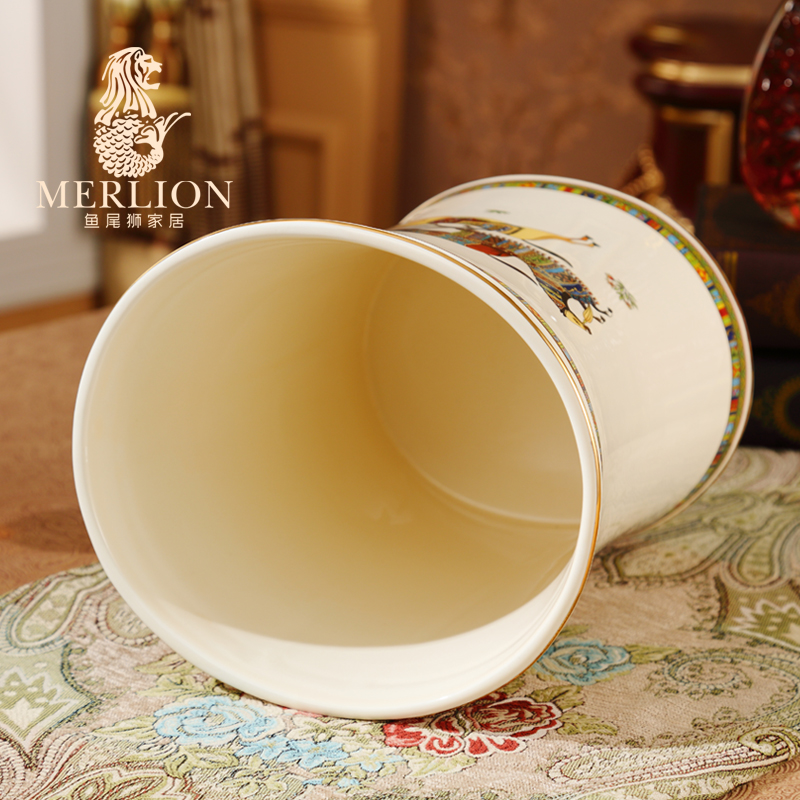
Label: trash